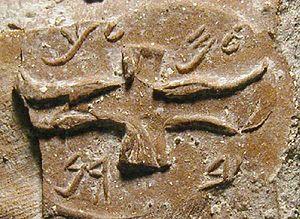
Les ostraca des Samarie sont des ostraca découverts en 1910 par G.A. Reisner lors des fouilles archéologiques du site de Samarie, l'ancienne capitale du royaume d'Israël. C'est le plus ancien corpus d'inscription en hébreu ancien. Il compte 66 inscriptions sur des tessons de poteries. Elles traitent de la livraison de vin et d'huile à la capitale lors des 9ᵉ, 10ᵉ et 15ᵉ années d'un roi qui est sans doute Jéroboam II. Les années de règne sont écrits en écriture hiératique.
Le nom sceaux LMLK a été donné à des anses des jarres de stockage sur lesquelles est imprimée grâce à un sceau l'inscription למלך en alphabet paléo-hébraïque. Cette inscription se retrouve sur un grand nombre de jarres de stockage découvertes en Judée, notamment autour de Jérusalem. Ces inscriptions sont datées du règne d'Ézéchias, roi de Juda. Ces jarres auraient servi à contenir de l'huile ou du vin collectés comme impôts pour le trésor royal et envoyés dans différents lieux pour les besoins de l'armée ou de l'administration établie dans ces villes.
La synagogue d'Eshtemoa est une synagogue antique en ruines située à as-Samu à 15 km au sud de Hébron, en Cisjordanie. Elle date du IVᵉ ou Vᵉ siècle.
L'épigraphie hébraïque est une science historique et archéologique qui a pour objet l'étude, la répertorisation et la traduction des inscriptions antiques rédigées en hébreu ancien.
Qadesh Barnéa est une oasis mentionnée dans la Bible hébraïque, notamment en lien avec le récit de l'Exode hors d'Égypte. Le site est identifié à Tell el-Qudeirat, à proximité d'un groupe de sources dans le nord du désert du Sinaï, dans l'ouest du Néguev.